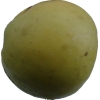
Label: Apple 13